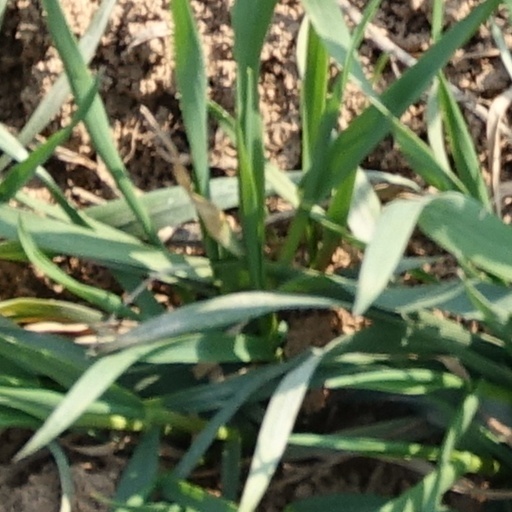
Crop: wheat